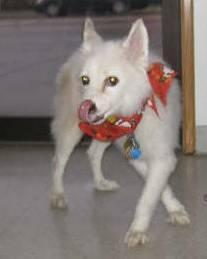
dog